St. Catherines Island

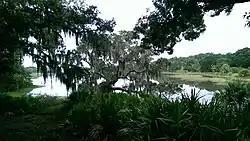
Salt marsh on the island

St. Catherines Island is a sea island on the coast of the U.S. state of Georgia, south of Savannah in Liberty County. The island, located between St. Catherine's Sound and Sapelo Sound, is long and from one to wide. It covers approximately 22,265 acres, with about half of the acreage being salt marsh, while the remaining acreage is wooded. There are fine beaches on the northeast and south sides. The island is owned by the Saint Catherines Island Foundation and is not open to the public, apart from the beach below the mean high water line.